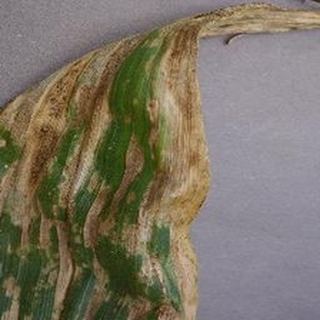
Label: corn_gray_leaf_spot